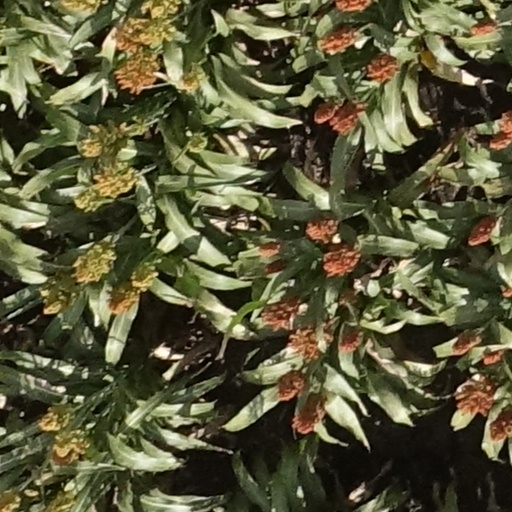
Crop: sorghum